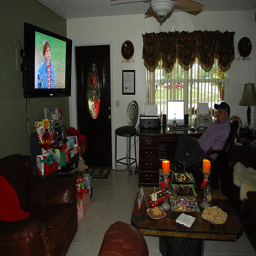
A man watching television in the comfort of his home.
A man watching a show on a flat screen television.
A man watching a show on the television.
a person in a living room watching a television
A man watches a flatscreen TV set above wrapped gifts.